Mendon Presbyterian Church

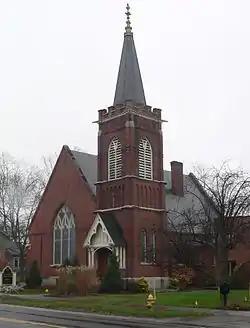
View from the southeast

Mendon Presbyterian Church is a historic Presbyterian church located at Mendon in Monroe County, New York.